The Nitro Girls

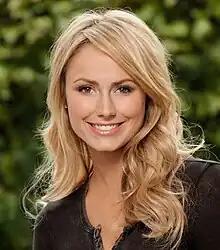
Stacy Keibler earned her way into the group by winning a contest held in late 1999.

The Nitro Girls were formed in 1997 by Kimberly Page at Eric Bischoff's request and made their debut on July 14 in Orlando, Florida. Their main focus was to entertain the live fans during the commercials of "Monday Nitro". They also regularly performed in short segments on the show.